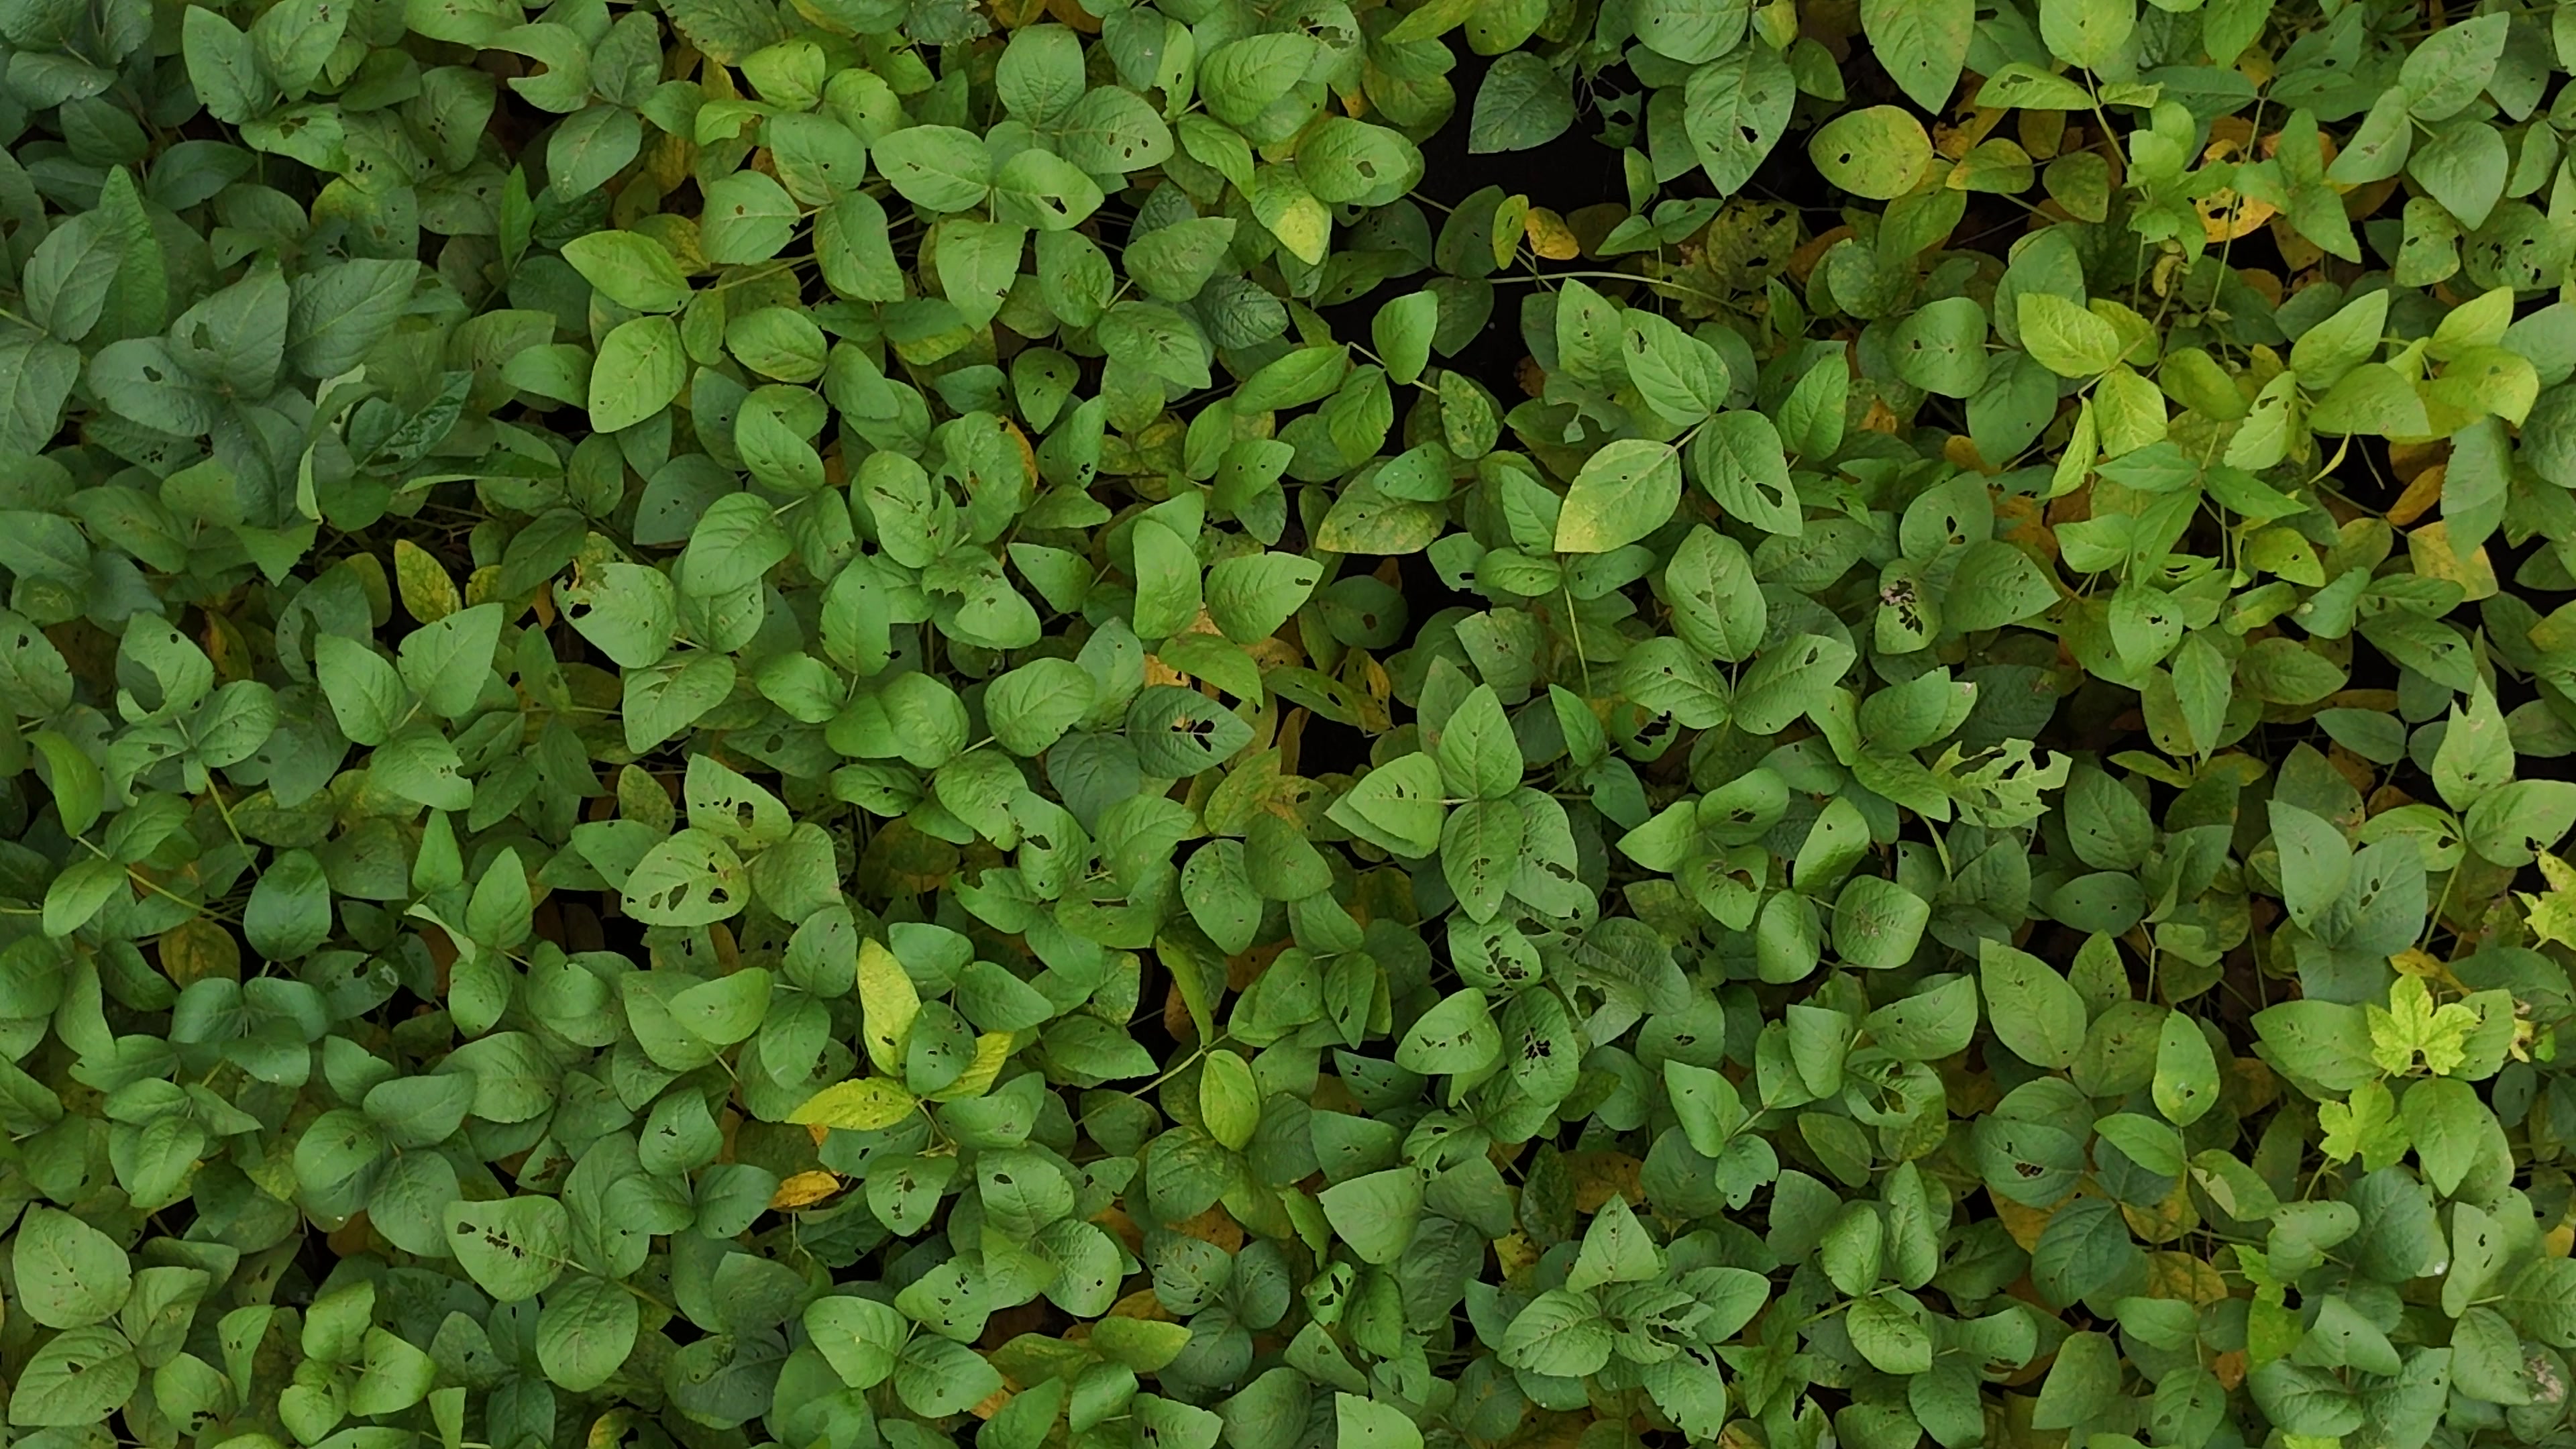
Label: Mosaic